University of Santo Tomas

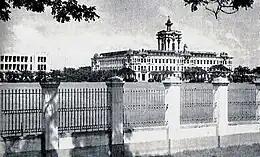
The UST Main Building and the Central Seminary building in the 1940s

During World War II, the Imperial Japanese forces converted UST into an internment camp for enemy aliens, mostly Americans living in the Philippines. Their secret police division, known as "Kenpeitai", turned the original Intramuros campus into a garrison and torture chamber, destroying it by fire in 1944. Over 3,700 internees were freed, 2,870 of whom were Americans, and over 600 were either killed or died from sickness or starvation in the internment camp for 37 months from January 1942 until February 11, 1945, when the camp was liberated by General Douglas MacArthur.